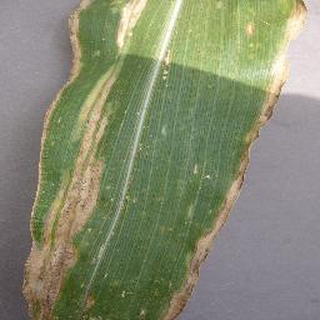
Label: corn_northern_leaf_blight